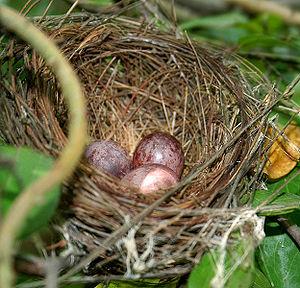
Le Bulbul à ventre rouge est une espèce de passereau de la famille des Pycnonotidae.